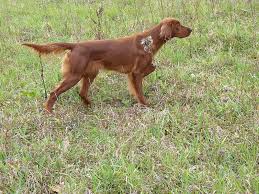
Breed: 207-n000011-Irish_setter